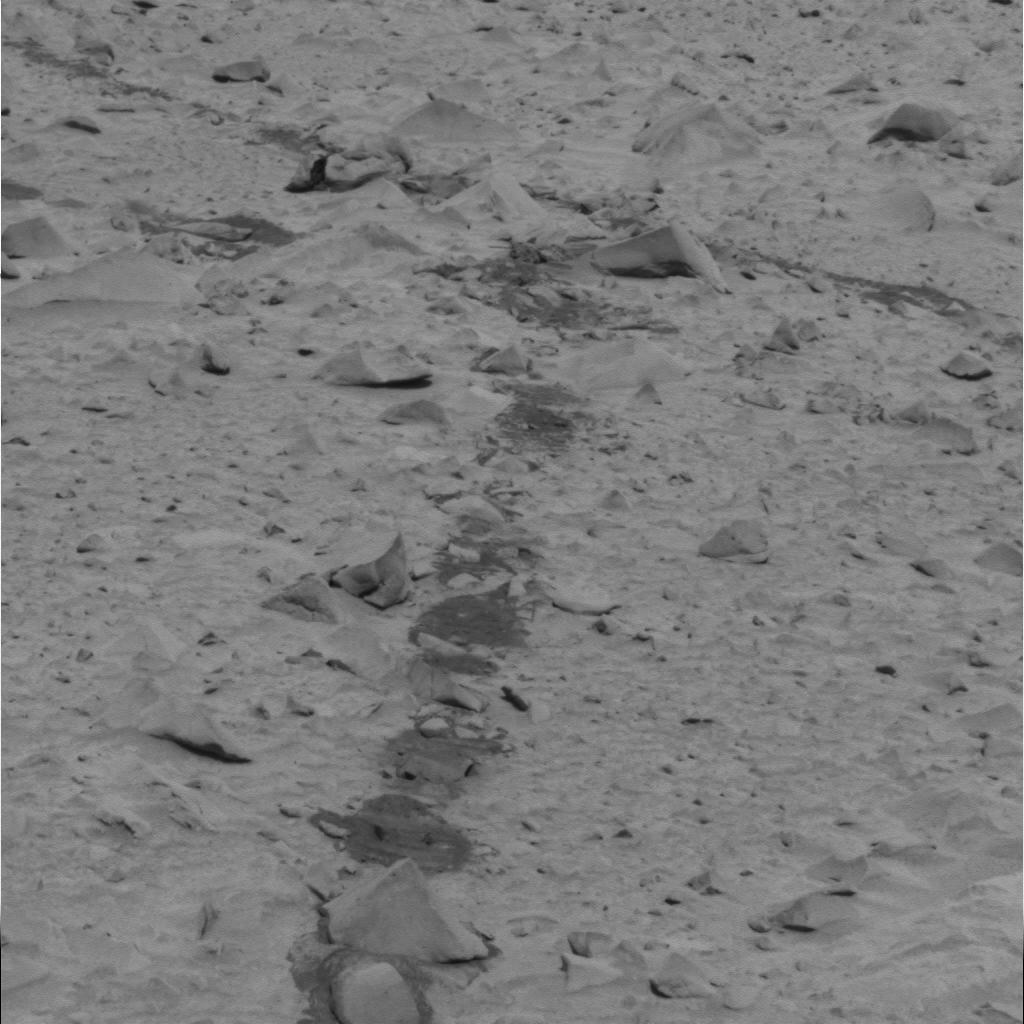
Surface features visible: Rover Tracks, Float Rocks, Clasts, Dunes/Ripples, Soil, Nearby Surface